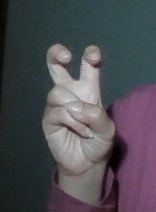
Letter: toot